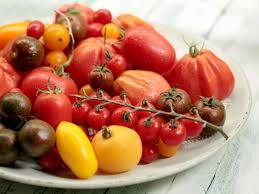
Label: trash